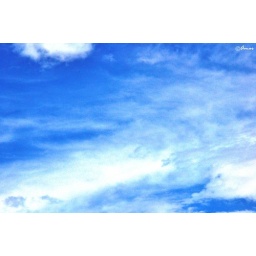
Pale cloud formation on a shiny day in NH4